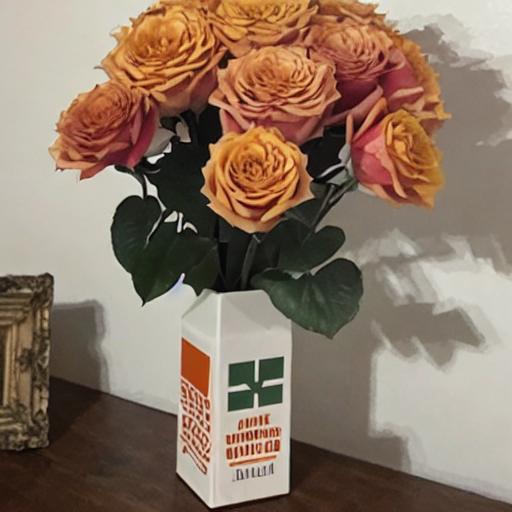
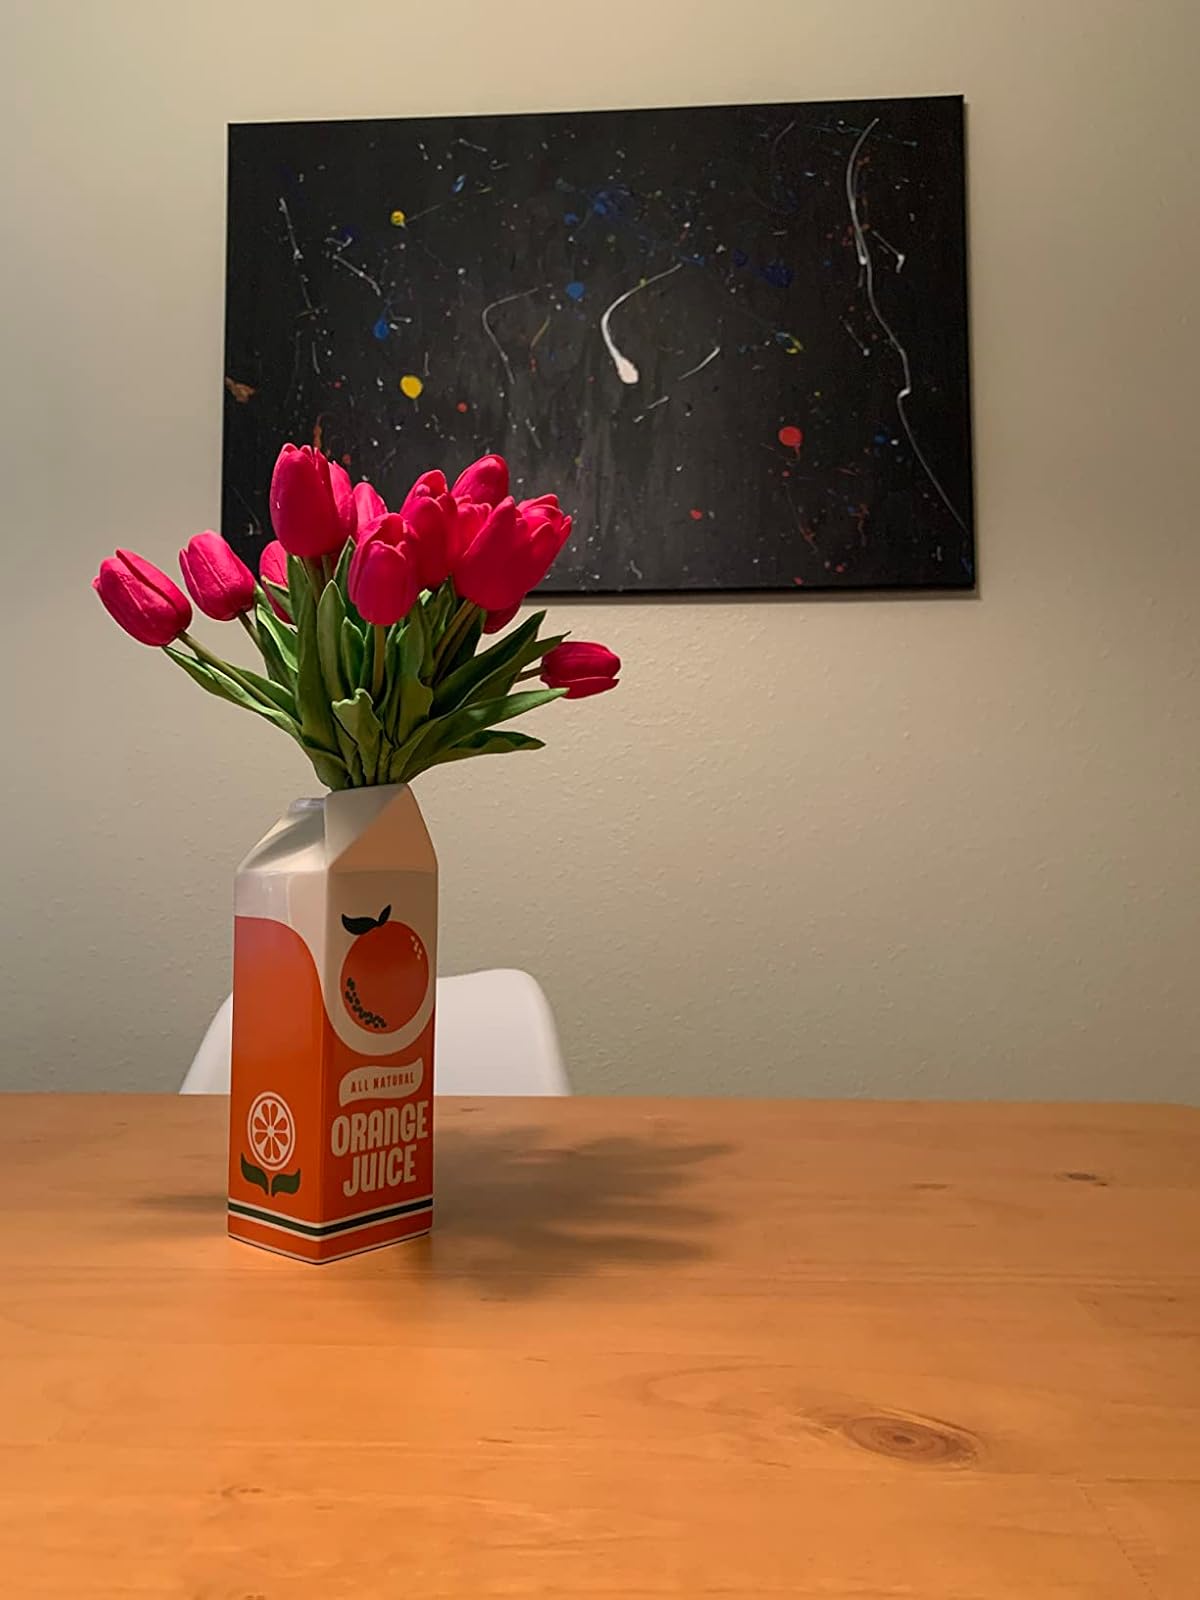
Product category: vase
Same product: no